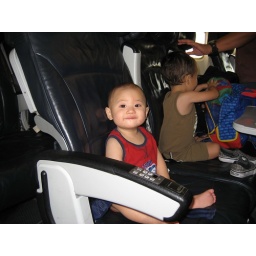
Big boy in the seat